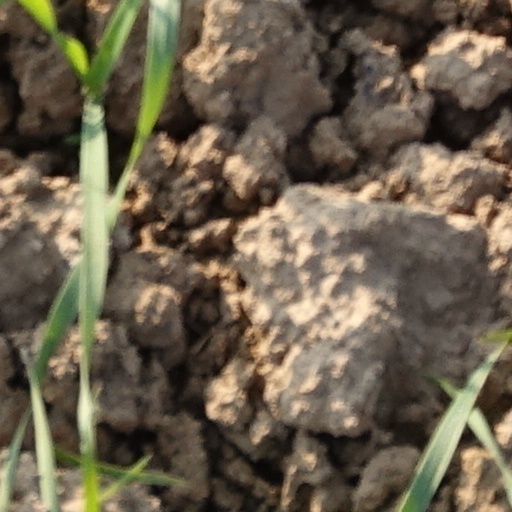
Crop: wheat